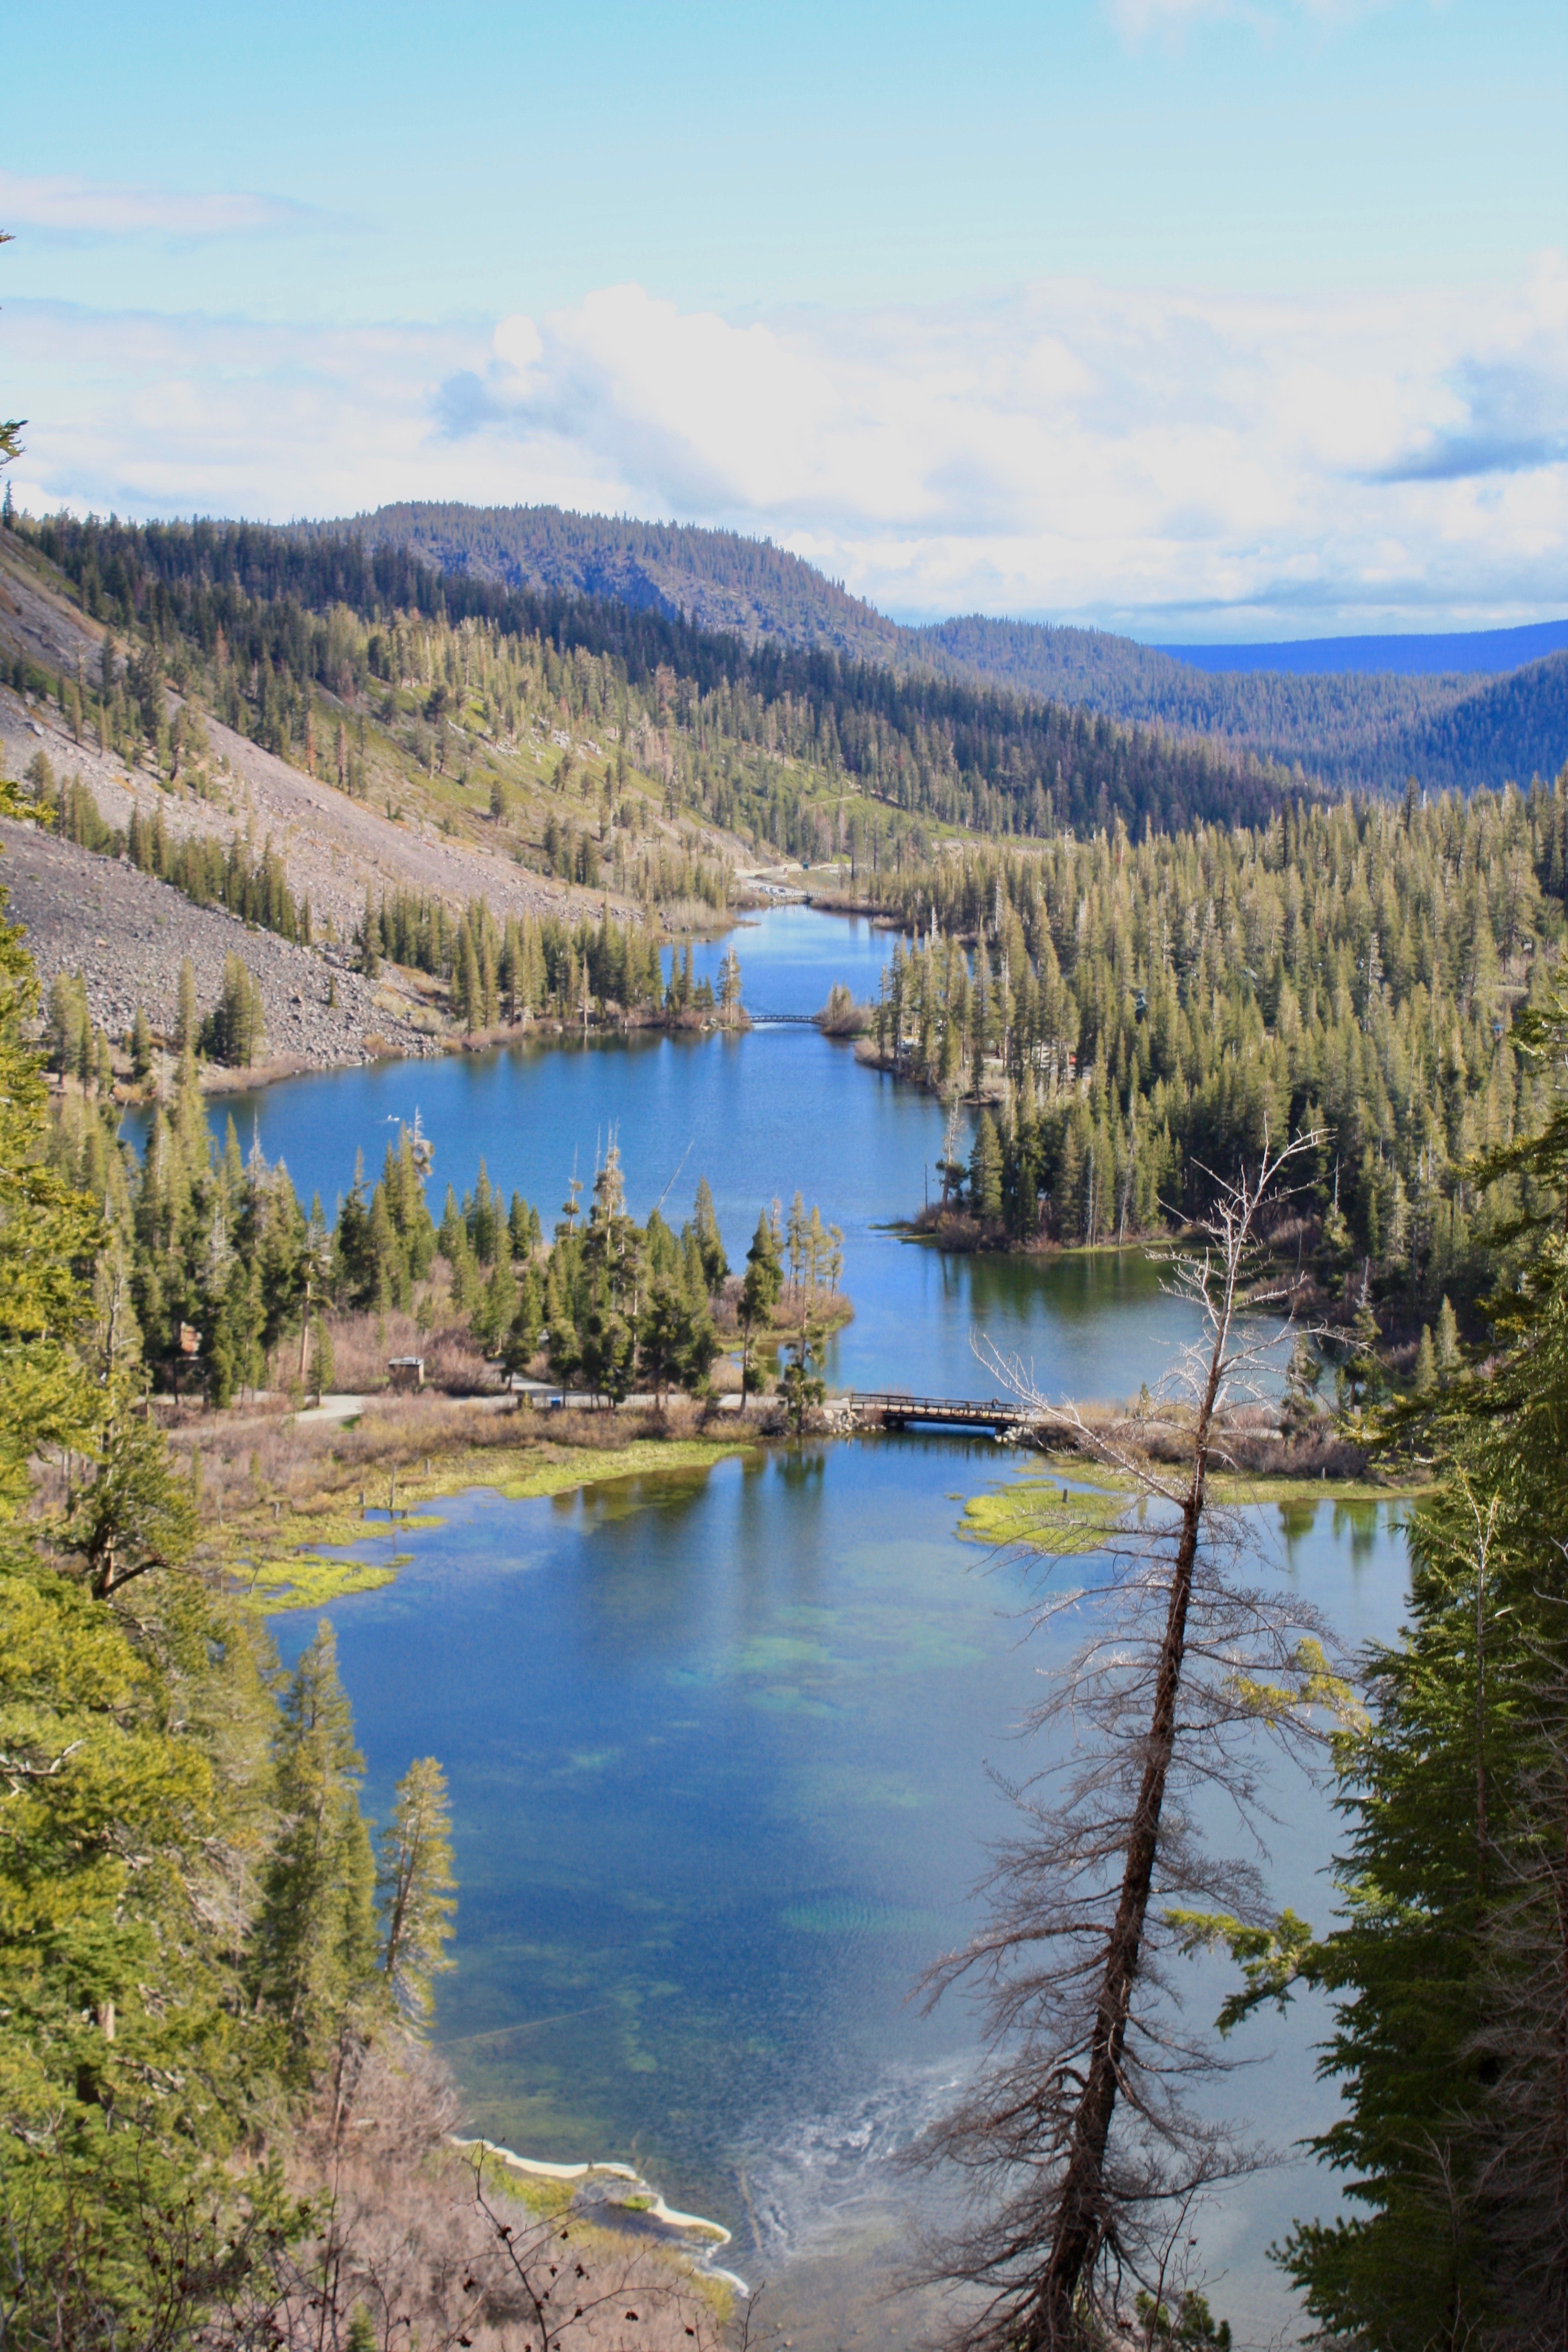
wilderness, lake, nature, water, mountain, nature reserve, tarn, reflection, highland, sky, tree, reservoir, loch, national park, fell, mount scenery, river, ridge, biome, crater lake, water resources, hill, inlet, landscape, state park